Sir Edward Hughes (1784 EIC ship)

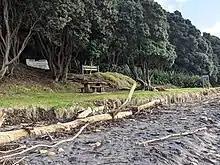
Grave of Able Seaman William Sampson at Te Karo Bay

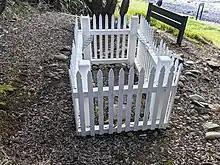
Grave of William Sampson

"Tortoise" sailed to the Bay of Islands to gather Kauri wood ("Agathis australis") for spars for the Navy. Between 21 March and 19 June, "Tortoise" succeed in gathering 103 masts along New Zealand's Coromandel Coast. While she was at Te Karo Bay on 6 May, Able Seaman William Sampson drowned when her jolly boat overturned in the surf. He was buried in a grave that the Royal New Zealand Navy still maintains.